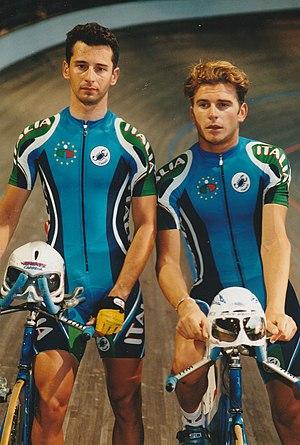
Mario Benetton est un coureur cycliste italien. Spécialiste de la poursuite par équipes, il a notamment été champion du monde de cette discipline en 1997 à Perth, avec Andrea Collinelli, Adler Capelli et Cristiano Citton.